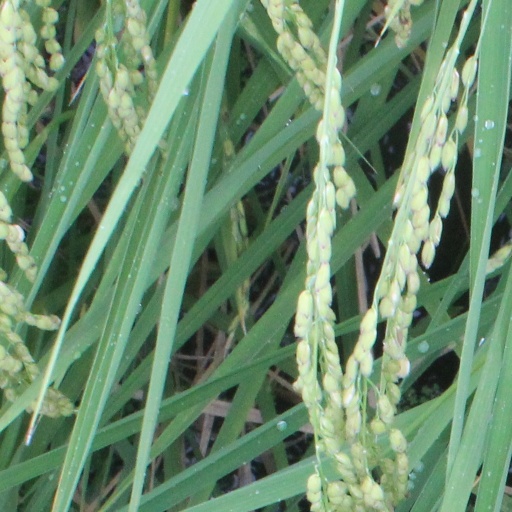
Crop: rice